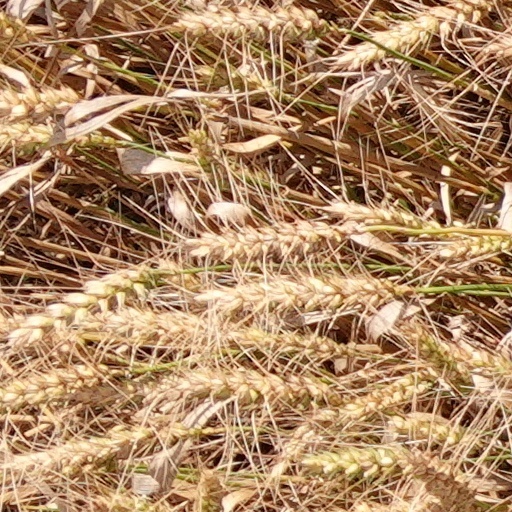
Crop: wheat